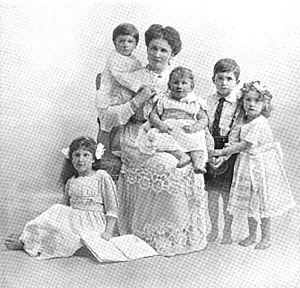
Richard Neville Speaight F.R.P.S, né à Islington, Londres, le 7 septembre 1875 et mort à Barnet, Londres, le 8 mars 1938, est un photographe de la maison royale britannique, membre de la Professional photographer's association de Londres. Il fut l'un des précurseurs de l'utilisation de l'éclairage électrique en photographie.